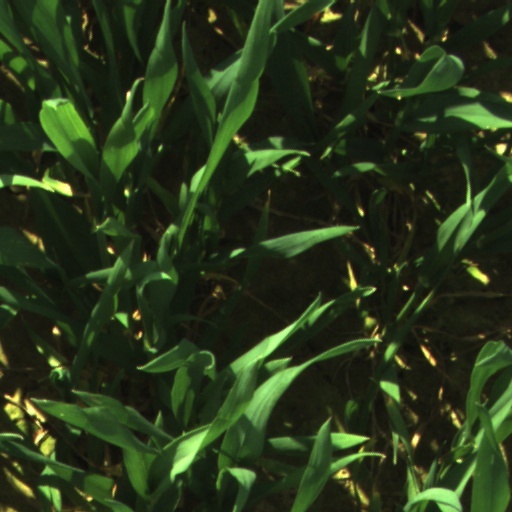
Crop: wheat